Dutch intervention in Bali (1858)

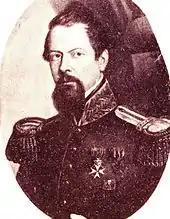
van Steijn van Hensbroek

When the deposed prince of Jembrana, who had gone into exile in Buleleng, invaded his former princedom, the people failed to rise in support. The Dutch had the chiefs of Buleleng banish him from Bali. One "pungawwa", Njoman Gempol of Bandjar Djawa, opposed this and tried to foment popular unrest against the Dutch by spreading rumours (true or false) of Dutch misrule on Java. Summoned by the Dutch authorities he refused to appear, and when the chiefs were asked to extradite him they refused. Towards the end of 1858 three warships, three transports and two "kruisboten" (cutters) under Lieutenant Captain ("Kapitein-luitenant ter zee") van Hasselt left Java for Buleleng with a force consisting of the 13th Infantry Battalion and two mortars under Lieutenant Colonel Karel Felix van Steijn van Hensbroek. The total number of troops was 707 infantryman under 12 officers. Political control of the expedition fell to assistant residents Bosch and van Bloemen Waanders.